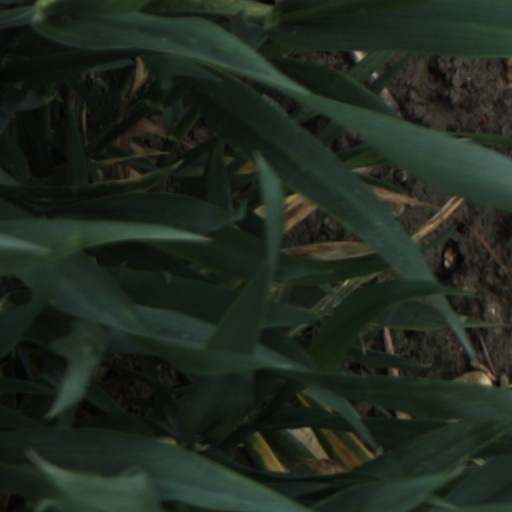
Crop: wheat